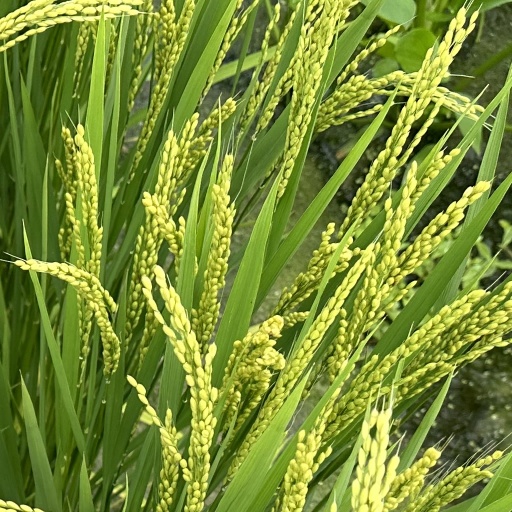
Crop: rice